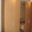
Label: wardrobe